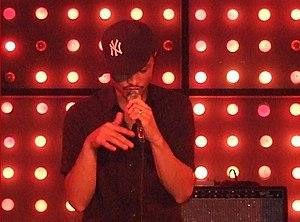
José James est un auteur-compositeur et chanteur américain.